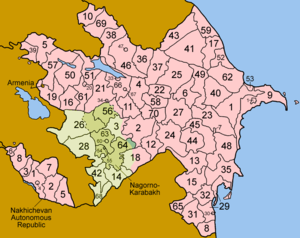
Distrikter i Aserbajdsjan
Aserbajdsjans 70 distrikter og Nakhitjevans 8 distrikter.
Aserbajdsjan er opdelt i 59 distrikter og 11 byer. Den autonome republik Nakhitjevan består af 7 distrikter og en by.